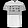
Label: T - shirt / top